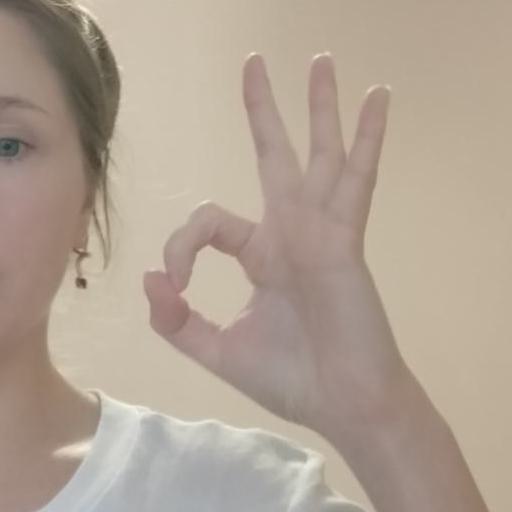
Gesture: ok